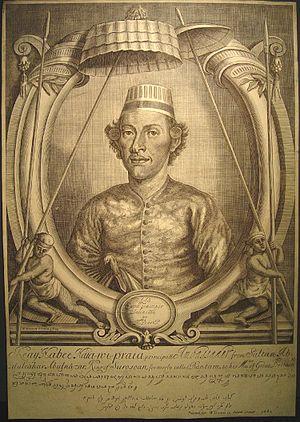
Banten était un royaume dans l'ouest de l'île de Java en Indonésie, connu en Europe sous le nom de Bantam. À son apogée, il était constitué des actuelles provinces de Banten et de Lampung dans le sud de Sumatra.